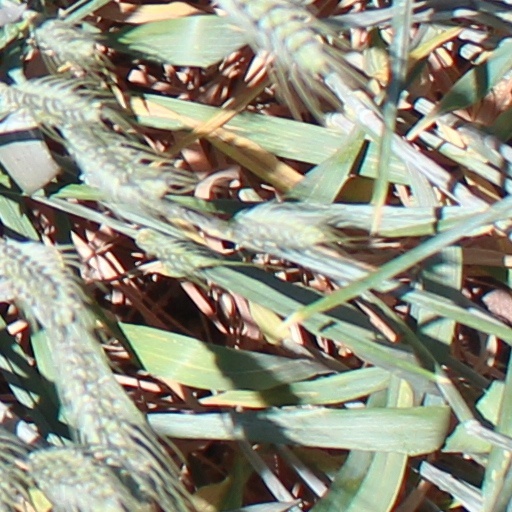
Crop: wheat